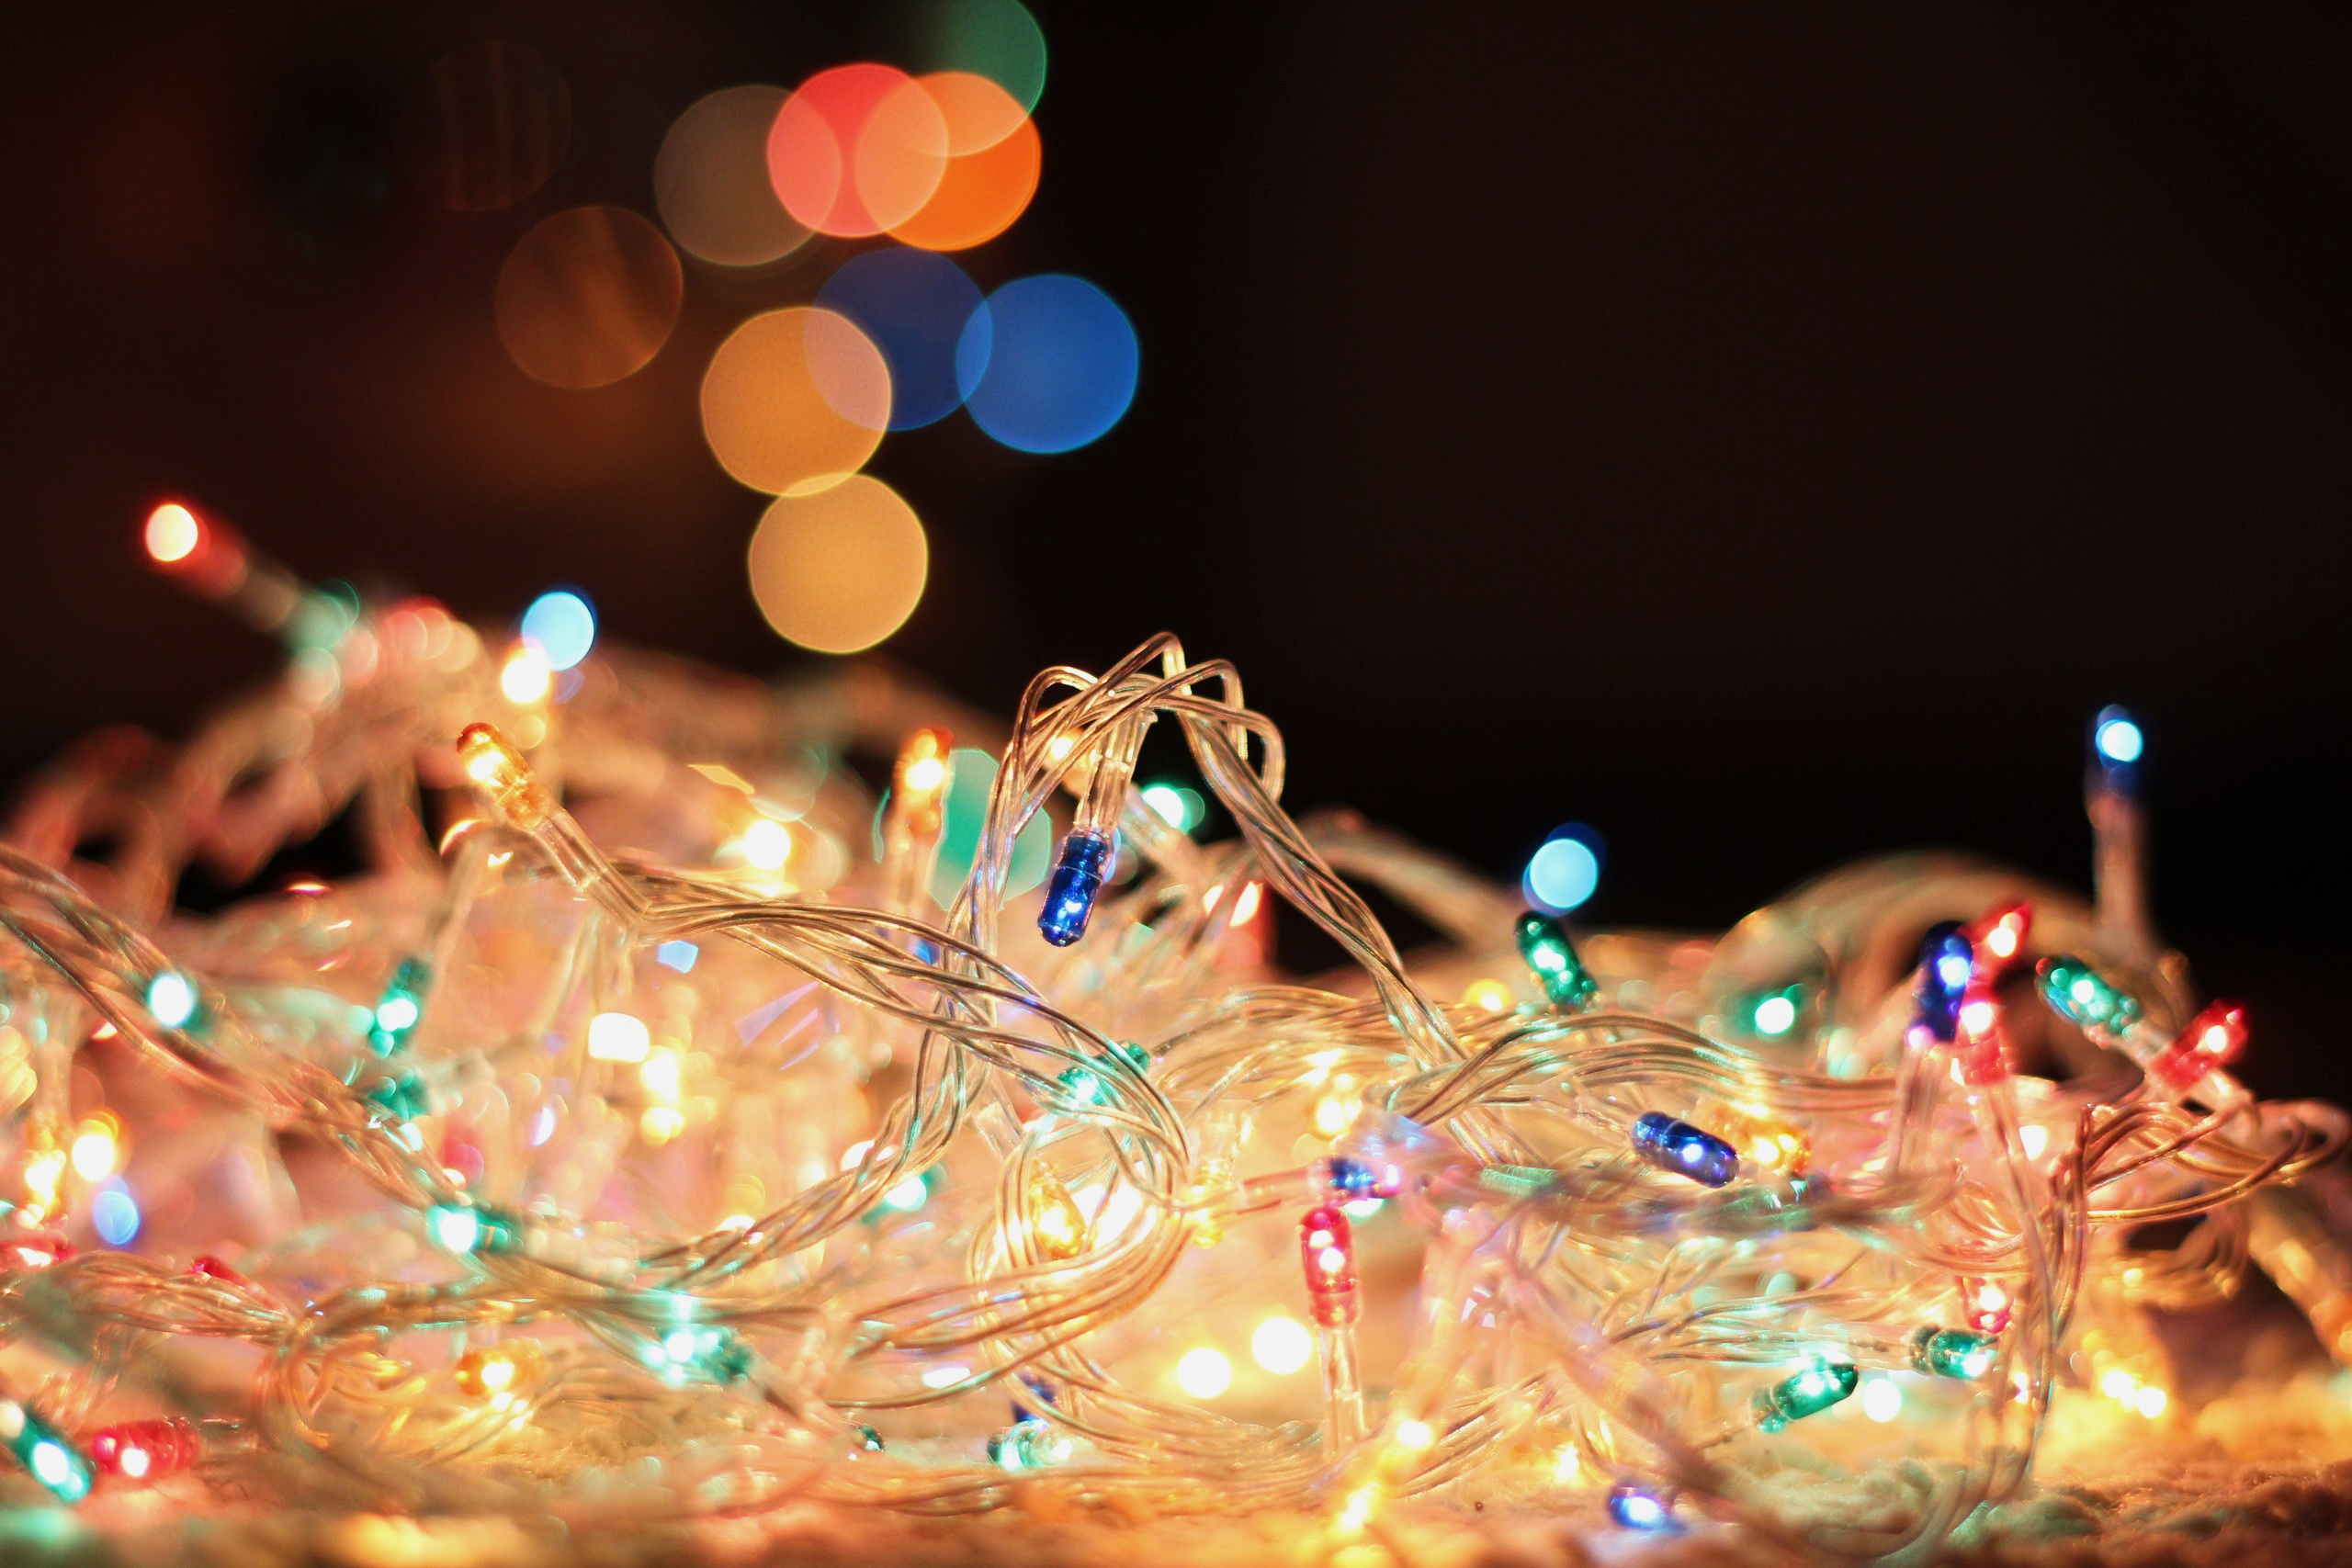
light, holiday, christmas, christmas decoration, event, macro photography, christmas lights